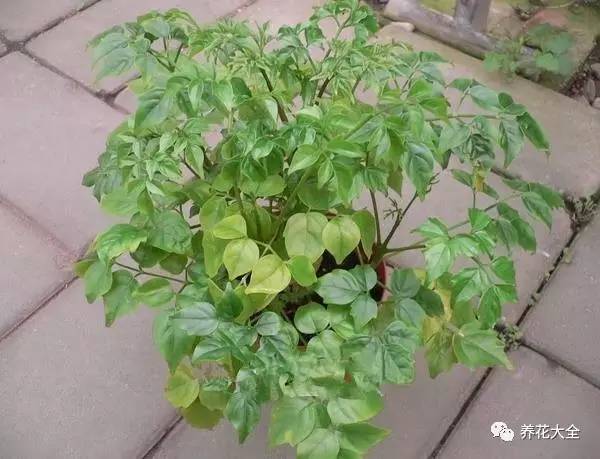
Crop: unknown
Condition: bean